Julia Beljajeva

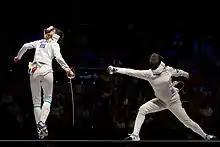
Beljajeva (right) fences Anna Sivkova at the 2013 World Championships final.

Beljajeva took up fencing when she was ten years old at the suggestion of her aunt. Her first significant award was a bronze medal in the Nordic Cadet Championships, followed in 2008 by a silver medal, then a gold medal in 2009 in the Cadet European Championships.